Rockdale, New South Wales

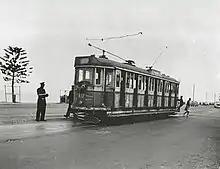
Last run to Rockdale from Brighton-Le-Sands

The Princes Highway is the main road through Rockdale. West Botany Street, to the east, runs parallel to Princes Highway. Bay Street links Rockdale to General Holmes Drive at Brighton-le-Sands. Rockdale railway station is on the Illawarra line of the Sydney Trains network. Rockdale is a major bus interchange for Transit Systems buses, which operates services to Westfield Miranda, Brighton-Le-Sands, Westfield Burwood and Mascot station and U-Go Mobility which operates to Hurstville. Rockdale is approximately a 20 minute commute to the CBD via public transport and approximately a 25 minute commute to the CBD by driving.